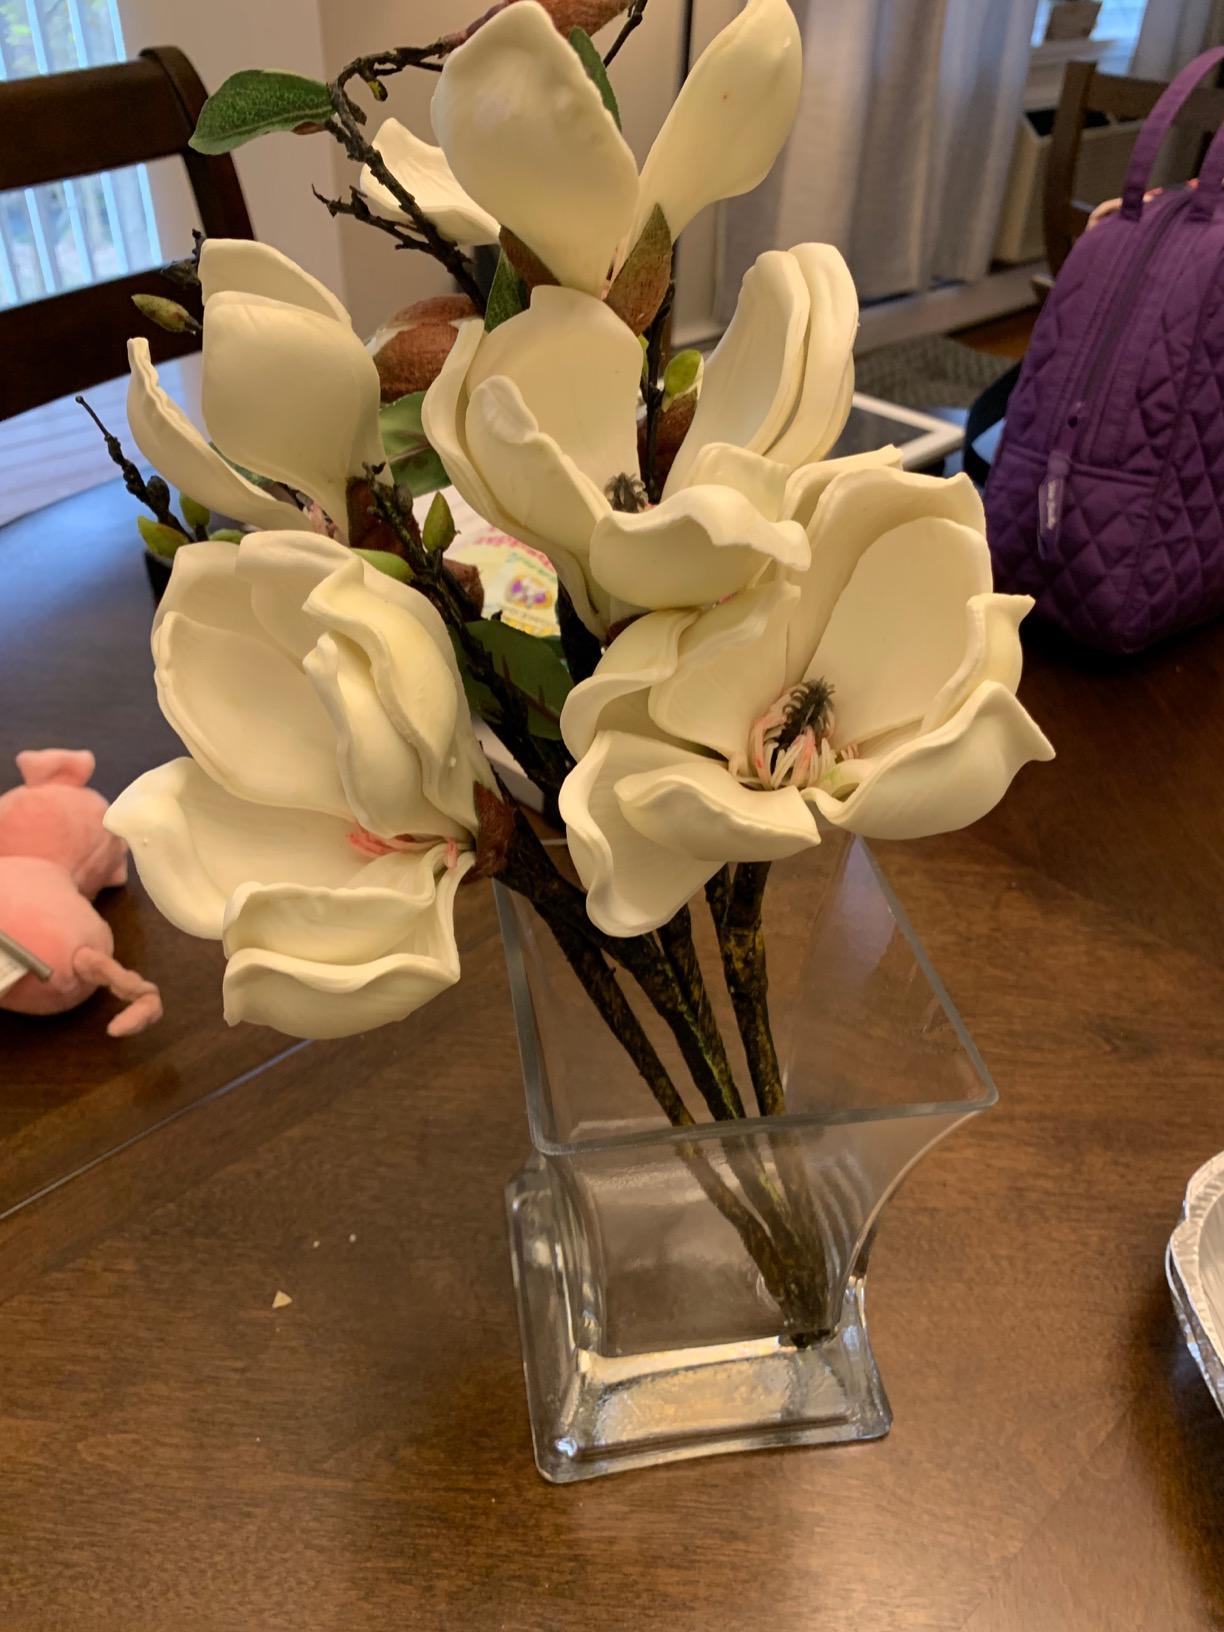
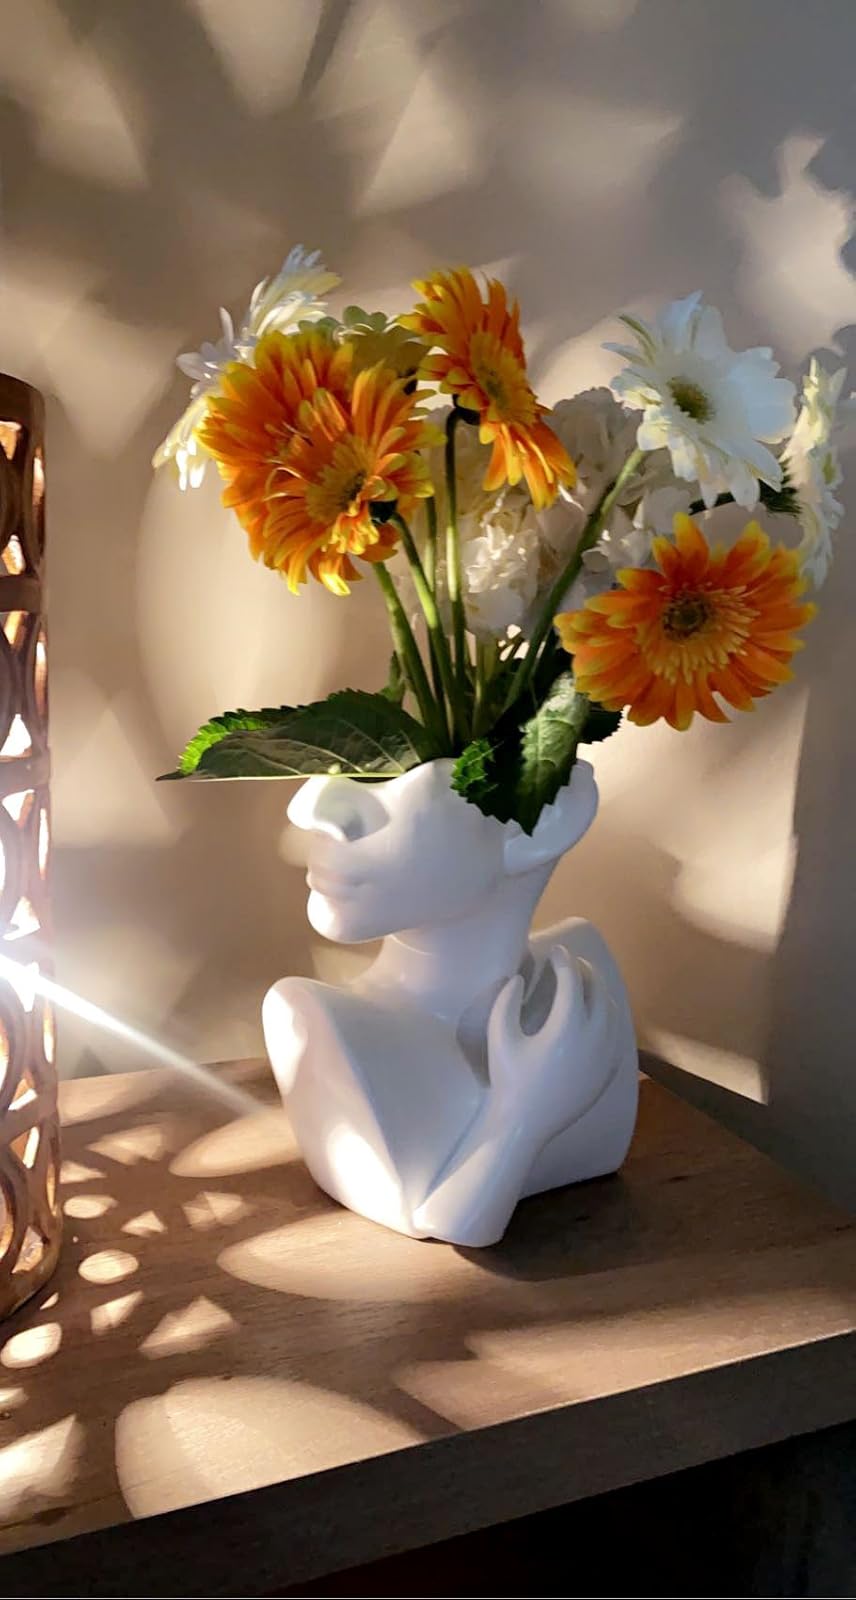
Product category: vase
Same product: no